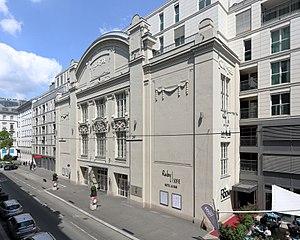
La Sofiensaal était une salle de concert située sur la Marxergasse, à Vienne. Elle a brûlé le 16 août 2001, mais la façade de l'immeuble est toujours intacte.